Pochinok, Pochinkovsky District, Smolensk Oblast

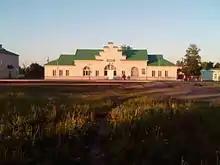
Pochinok railway station

A railway connecting Smolensk and Bryansk goes through Pochinok. Pochinok is the main railway station within Pochinkovsky district.